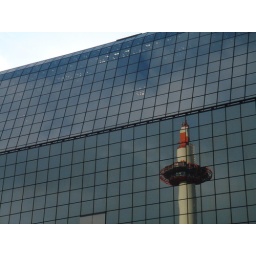
Reflections of Kyoto tower in the station windows